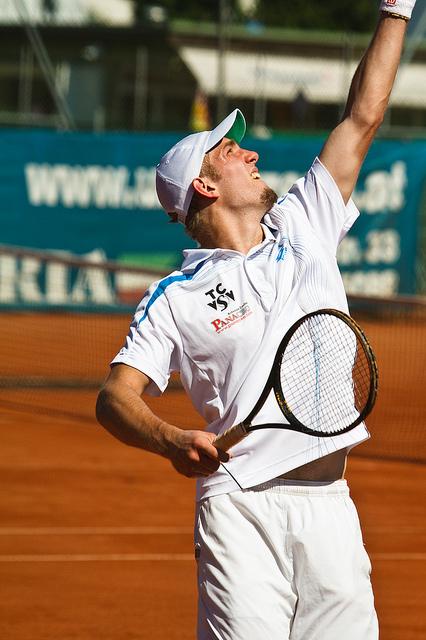
A professional tennis player tossing a ball up for a serve